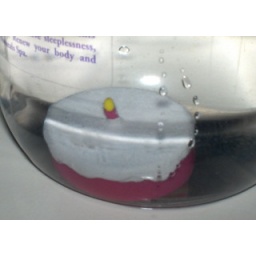
cake in water